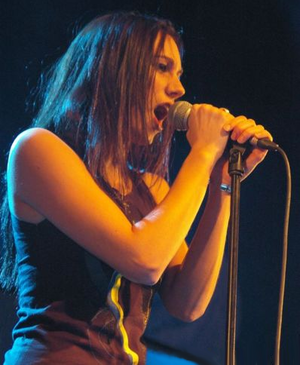
Lauren Harris, née en 1984, est une chanteuse britannique. Elle est la fille de Steve Harris.